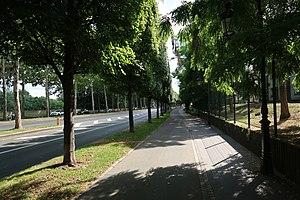
Quai de Dion-Bouton à Puteaux (Hauts-de-Seine).
Puteaux est une commune française sur la rive gauche de la Seine, dans le département des Hauts-de-Seine en région Île-de-France.